Nordic combined at the 2020 Winter Youth Olympics – Boys' individual normal hill/6 km

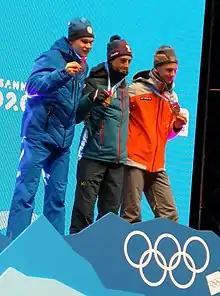

The boys' individual normal hill/6 km Nordic combined competition at the 2020 Winter Youth Olympics was held on 18 January at the Les Tuffes Nordic Centre, France.